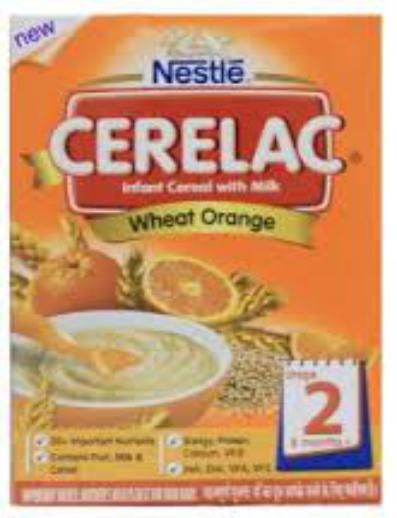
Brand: Cerelac
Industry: Food